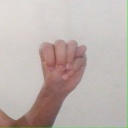
अक्षर: म